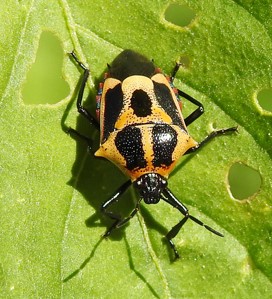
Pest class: stink_bug